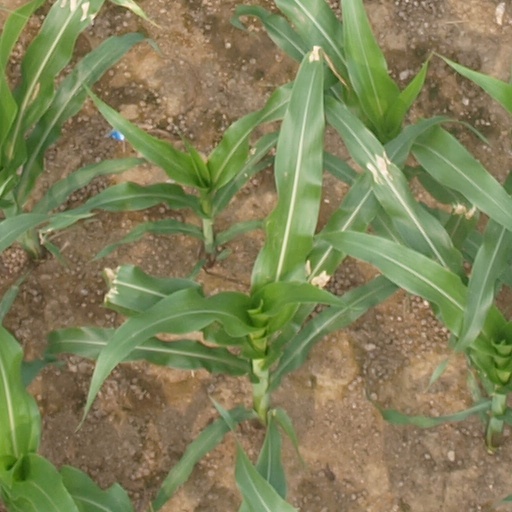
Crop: maize; corn